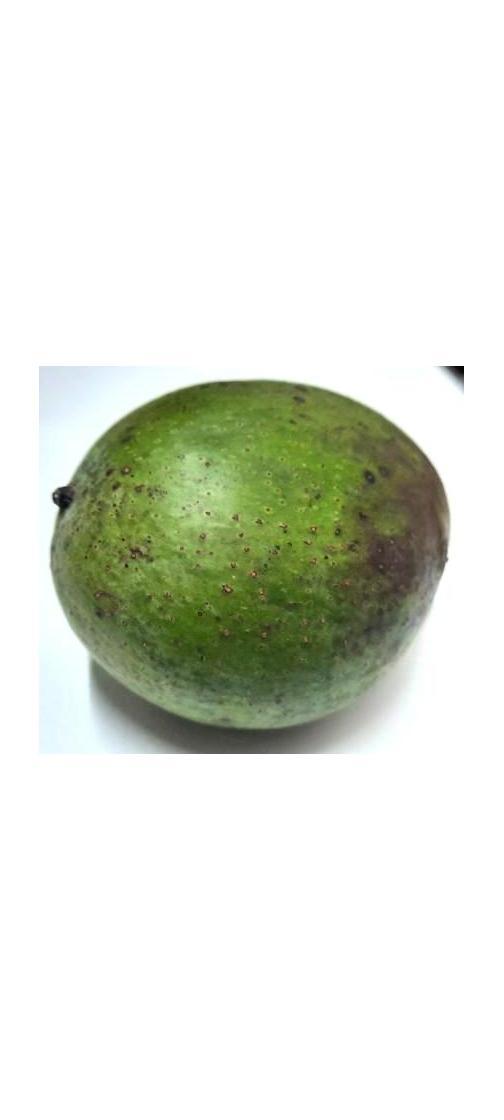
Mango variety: Ashshina Zhinuk